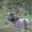
Label: deer